Throb (TV series)

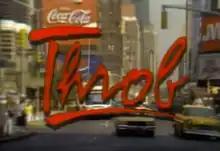
Title card

Throb is an American sitcom that aired in syndication from September 6, 1986, to May 21, 1988. The series, created by Fredi Towbin, was produced by Procter & Gamble Productions in association with Taft Entertainment Television, and was distributed by Worldvision Enterprises. The series' rights are currently held by CBS Media Ventures.